History of Poland in the early modern period (1569–1795)

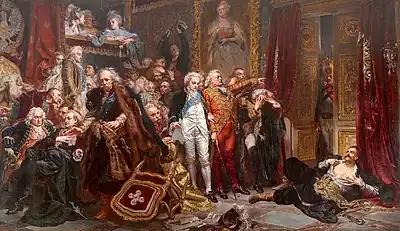
"Rejtan - The Fall of Poland". In September 1773 Tadeusz Rejtan dramatically tried to prevent the legalization of the First Partition of Poland in the Polish Sejm.

Seen as a puppet of Sweden during his first stint on the throne, Stanisław Leszczyński ruled in times of turmoil, and Augustus II soon recovered the throne, forcing him into exile. He was elected king again following the death of Augustus in 1733, with the support of France and Polish nobles, but not of Poland's neighbors. After the military intervention by Russian and Saxon troops, he was besieged in Danzig (Gdańsk), and again forced to leave the country. For the rest of his life Leszczyński became a successful and popular ruler in the Duchy of Lorraine.